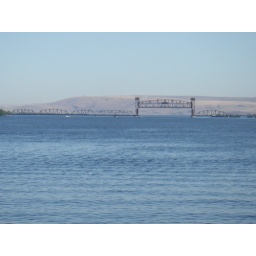
The view over towards the other train bridge